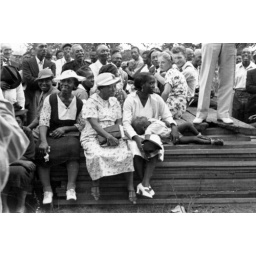
Group of Blacks and Whites standing around and sitting on the platform during an outdoor STFU meeting